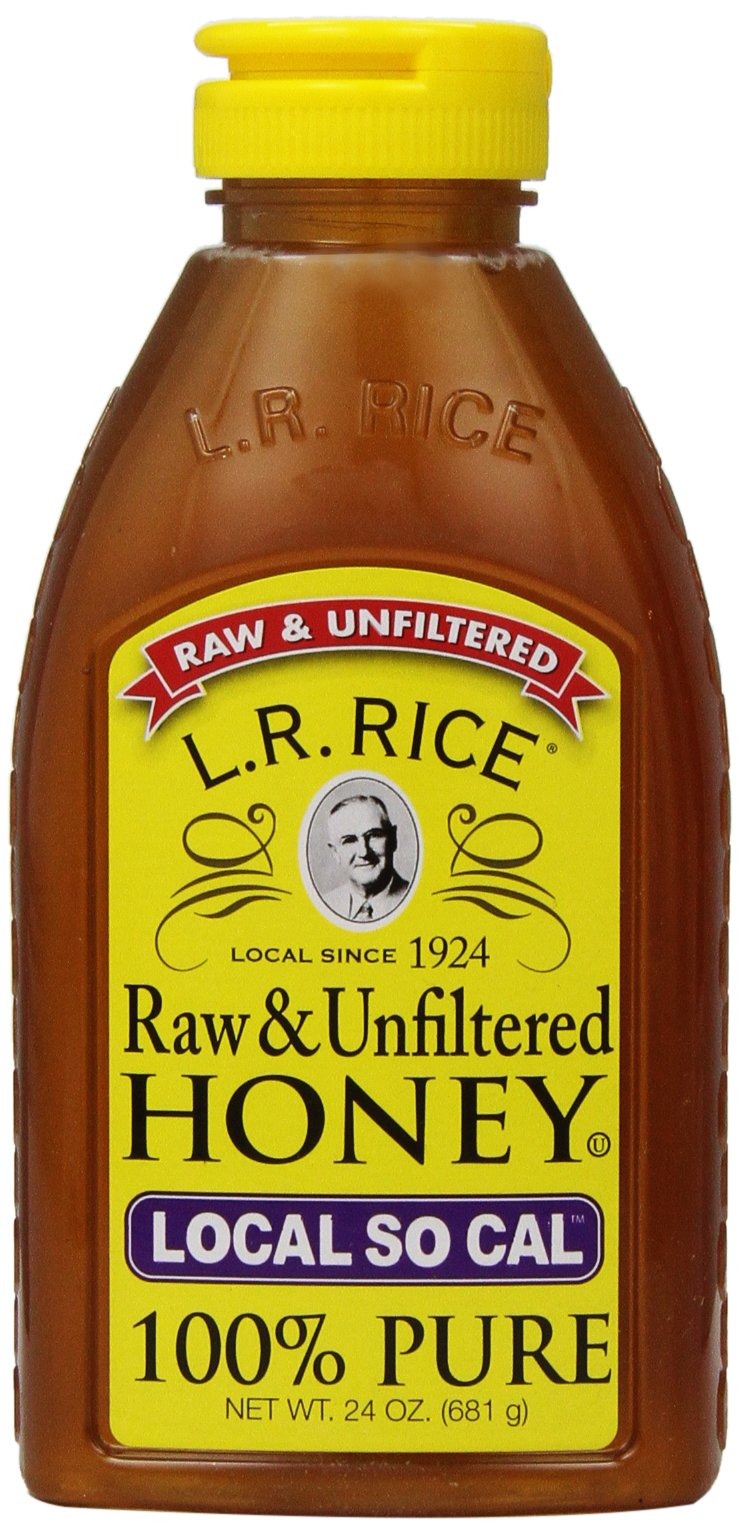
Item Name: L.r. Rice 100% Pure Unfiltered Local Southern California Honey, 24 Ounce
Bullet Point: Its 100% pure honey, continuing the original goal of retaining a natural product and leaving in the pollen and enzymes
Value: 24.0
Unit: ounce

Price: 9.99